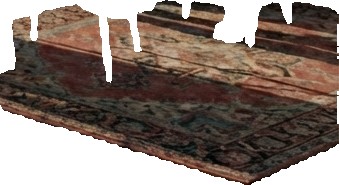
Surface category: rug